The Case for Israel

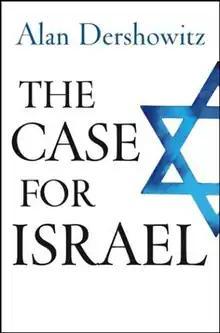
First edition cover

The Case for Israel is a 2003 book by Alan Dershowitz, a law professor at Harvard University. The work is a response to common criticisms of Israel. "The Case for Israel" was a "New York Times" bestseller.